Jelcz M11

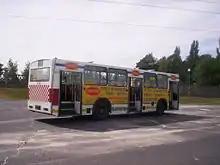
KM Głogów Jelcz M11 rear in Głogów, Poland in June 2005

Jelcz M11 buses were deployed to city transport operators across Poland, excluding Warsaw. In the 1990s, the M11 was introduced to Warsaw, where it was primarily used by private operators.